26th Battalion (Australia)

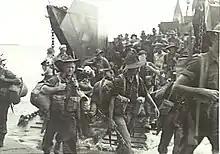
Soldiers disembarking from a landing craft

Throughout 1941 and 1942, the battalion undertook defensive duties in various locations around Queensland, including Charters Towers, Bohle River, and Alligator Falls. On 17 August 1942, Murray relinquished command and was replaced by Lieutenant Colonel John Abbott. In October, the 26th moved to Kuranda, near Barron Falls, and as reinforcements arrived, began training to prepare for deployment overseas. In May 1943, the battalion moved to Cairns where they embarked on the transport "Katoomba" and sailed to Horn Island. 'A' Company was detached at this time to Merauke Force in the Dutch East Indies, becoming the first Militia unit to serve outside of Australian territory. Several other platoons were dispatched to other islands around the Torres Strait. Between August 1943 and November, defensive duties were undertaken on the mainland around the Cape York Peninsula, before the battalion returned to Horn Island.